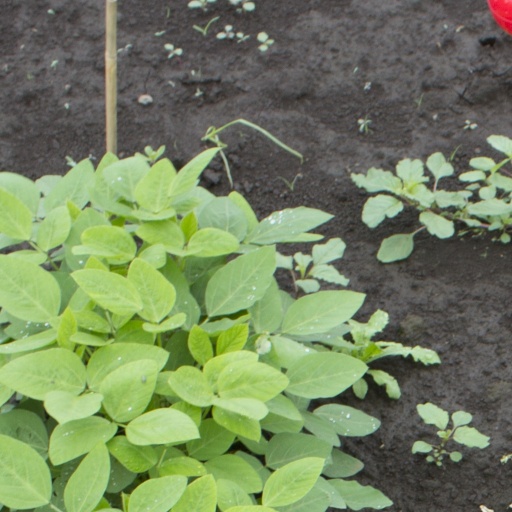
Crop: soybean